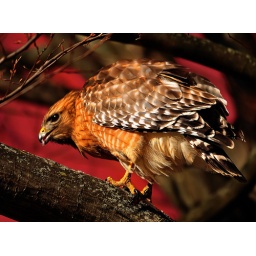
From yesterday's encounter. The red in the background is the roof of an old barn at Wilde Lake.